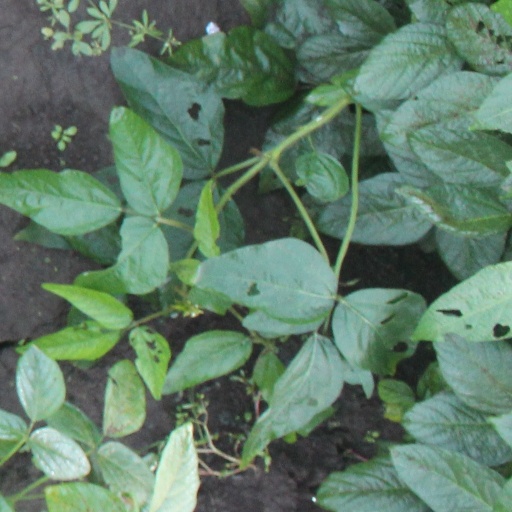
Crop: soybean